Warwick Vase

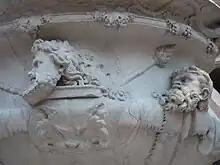
detail

In 1978, the vase was sold in London by David Greville, Earl Brooke, son and heir of the 7th Earl of Warwick. Bought by the Metropolitan Museum of Art in New York, the Warwick Vase was declared an object of national importance, and an export license was delayed. Matching funds were raised, and, as it was not of sufficient archaeological value for the British Museum, it found a home at the Burrell Collection, in Glasgow.